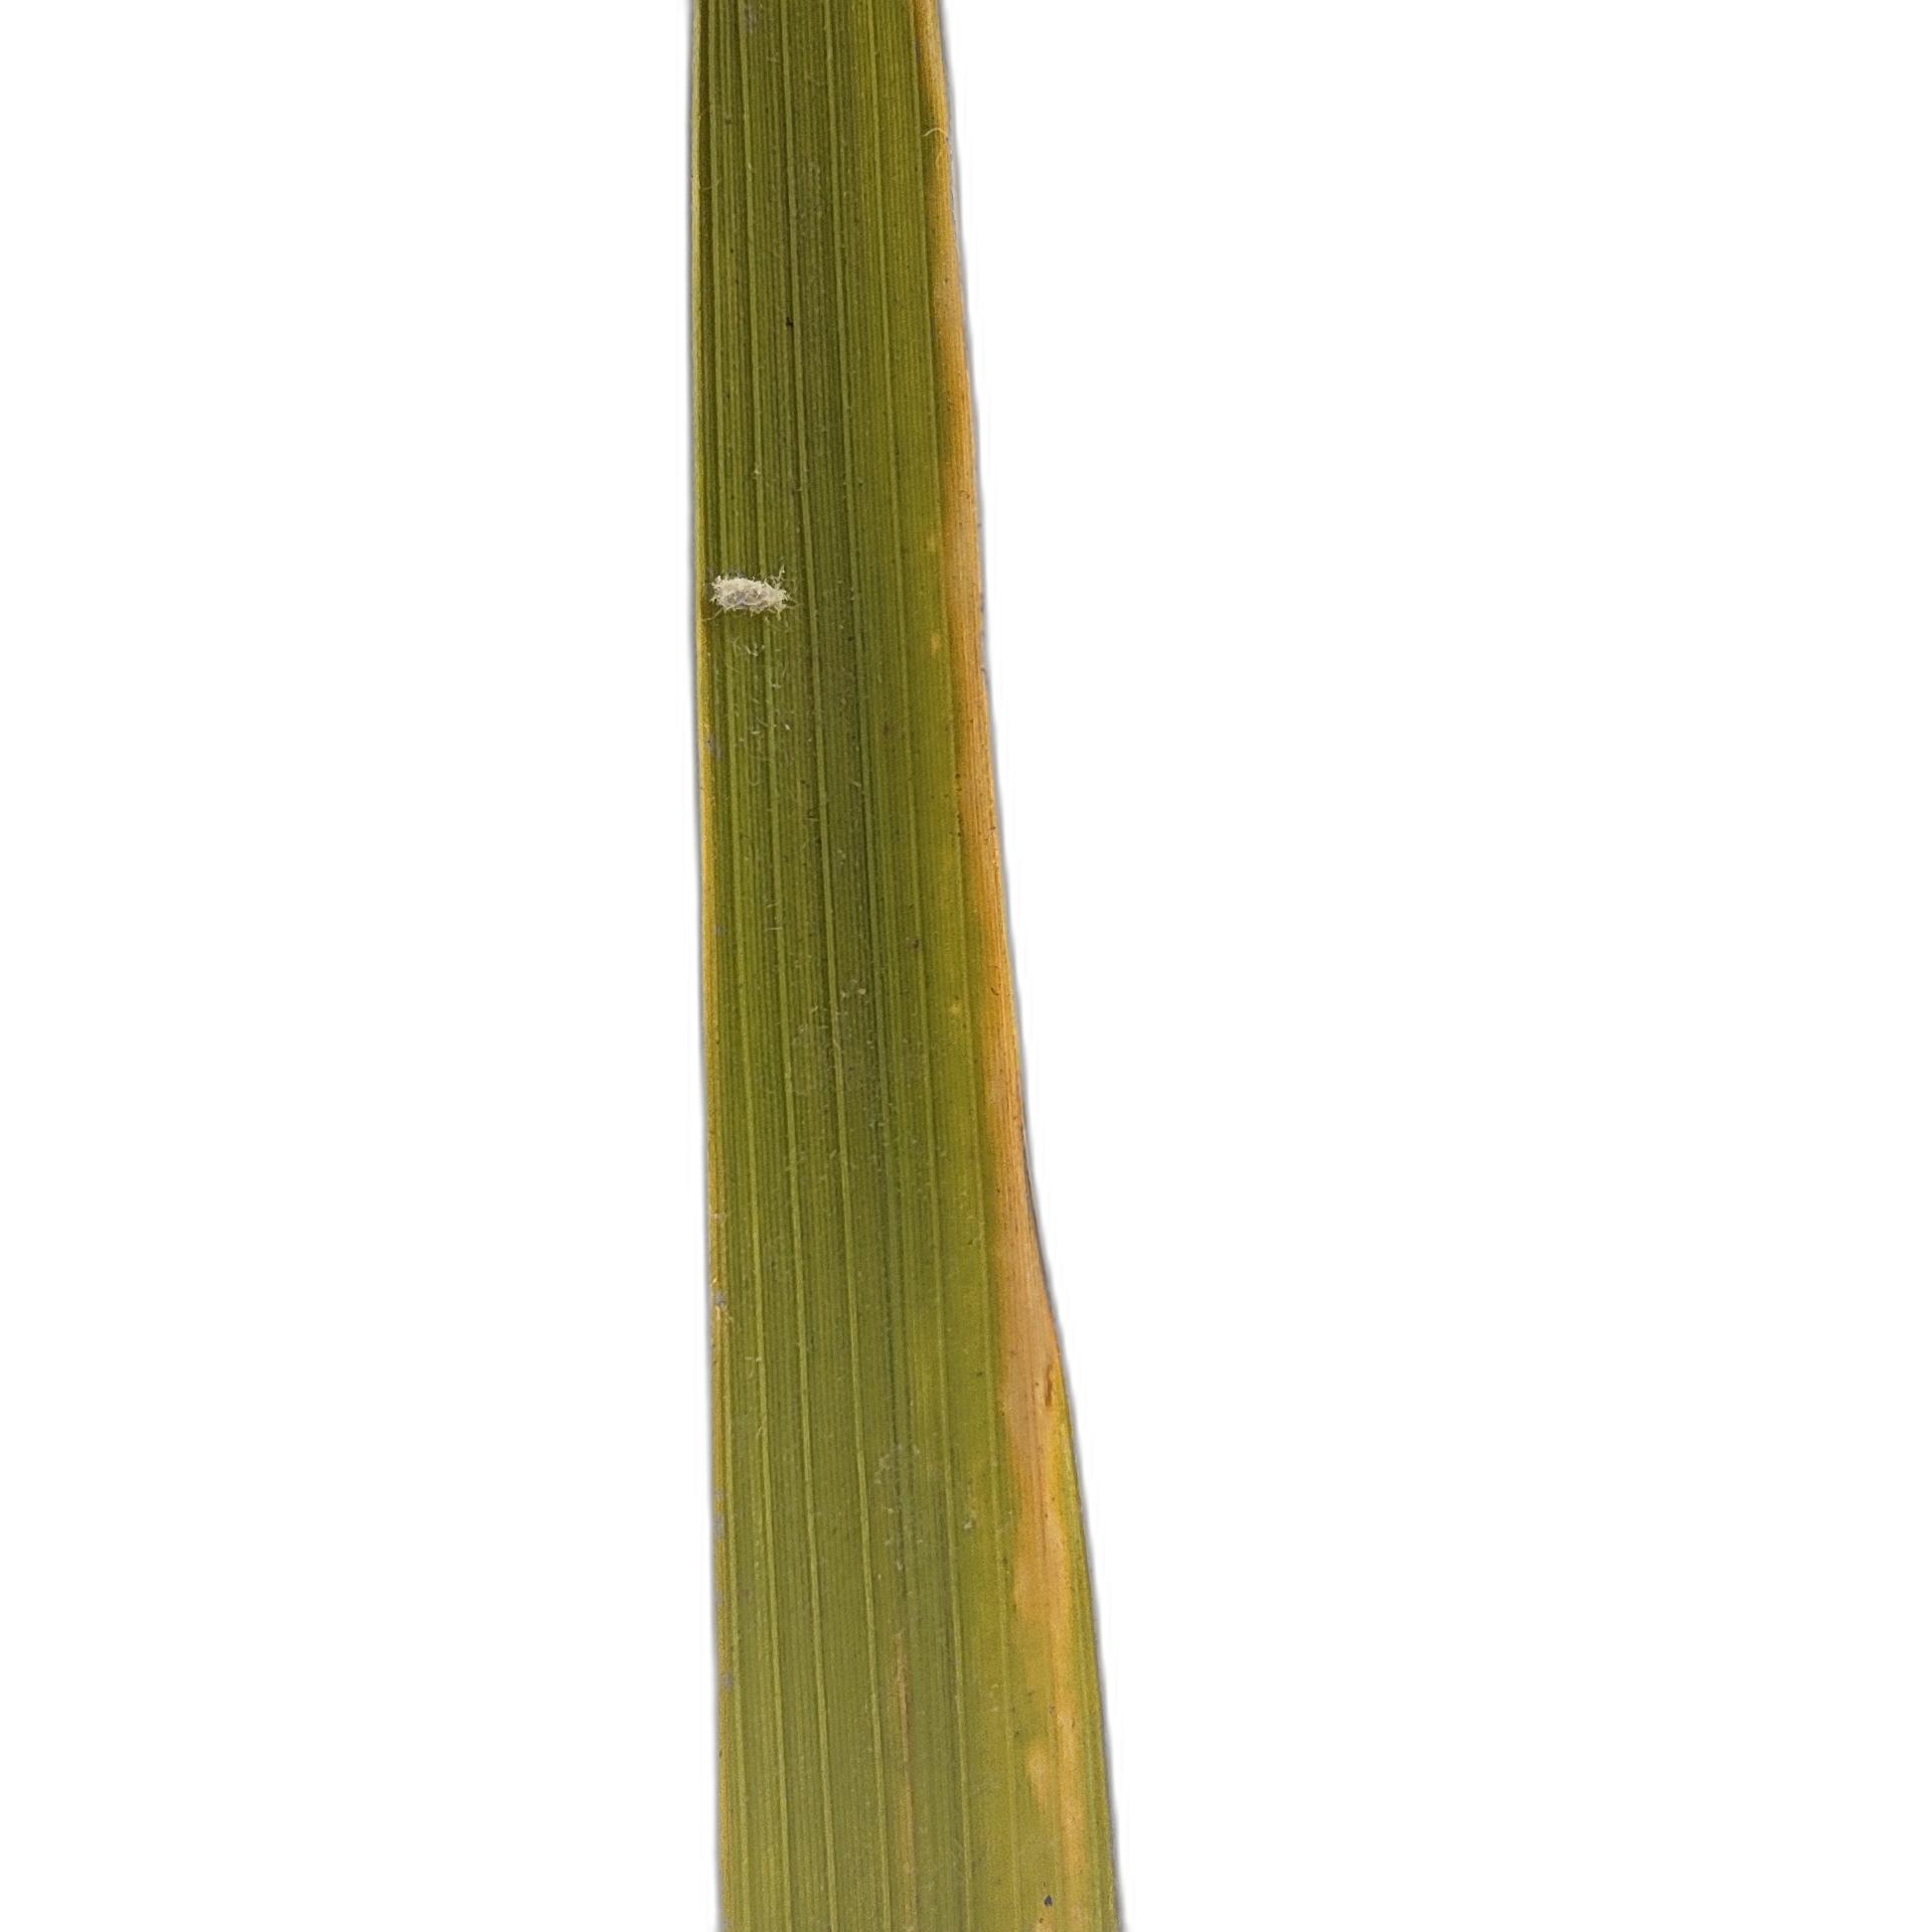
Label: Leaf Scald